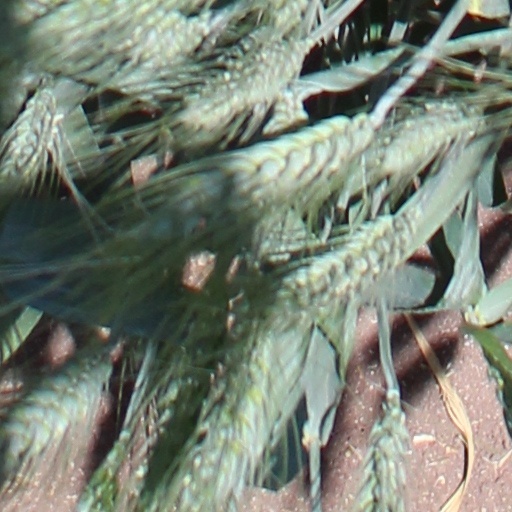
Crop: wheat